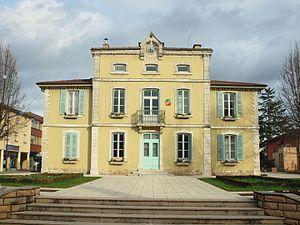
Mairie de Viriat (Ain, France)
Viriat est une commune française située dans le département de l'Ain, en région Auvergne-Rhône-Alpes.